Stella power stations

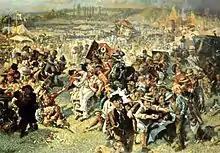
Stella South was built on the site of the race course of the Blaydon Races

The site chosen for Stella North was the Newburn Haugh, which was the site of Lemington Hall. Lemington Hall was demolished in 1953 during the construction of Stella North. Stella South was built on the Stella Haugh, the site of the Battle of Newburn in 1640. A cannonball from the battle was on display in the South station for many years, after having been dredged from the river bed. Between 1887 and 1916, the Stella Haugh had been the site of the annual Blaydon Races, which stopped after a riot broke out following allegations of race fixing. Just before the construction of the South station the haugh had two uses. Blaydon Rugby Club's ground had been there since 1893, but in 1950 it was compulsorily purchased by the British Electricity Authority for £1,000. The club moved to a new ground in Swalwell, which it still uses. Newcastle University Boat Club had owned a boathouse on the site since 1929, but in 1951 the British Electricity Authority requisitioned it, forcing the club to move upstream to its current location in Newburn.